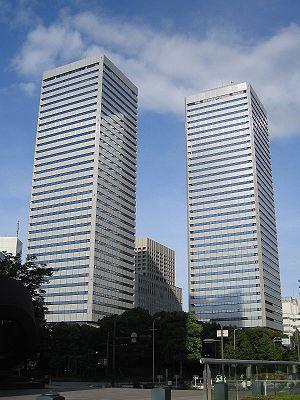
La préfecture d'Osaka est la deuxième plus peuplée des 47 préfectures du Japon. Osaka, capitale de la préfecture, est aussi la deuxième puissance économique du pays après la capitale Tokyo. Le PIB dans la région du Keihanshin est de 240 milliards d'euros, ce qui en fait une des régions les plus productives du monde.